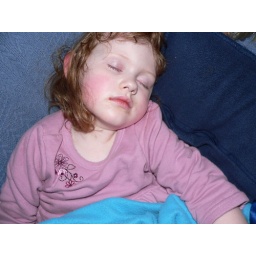
sunday afternoon and both my girls were asleep in the lounge room, it was so quiet and they looked so beautiful.